Pascal Duquenne

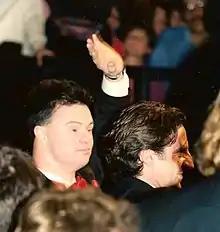
Pascal Duquenne, on the left, 1996

Pascal Duquenne (born 8 August 1970) is a Belgian actor. He shared the Best Actor Award in the 1996 Cannes Film Festival for his performance as Georges in the movie "The Eighth Day", with Daniel Auteuil, who played Harry. He lives in Brussels. He has Down syndrome.